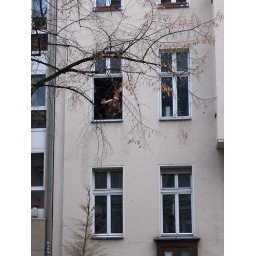
Dropping the christmas tree in K'berg. Only way to get the tree out of the building once unwrapped.